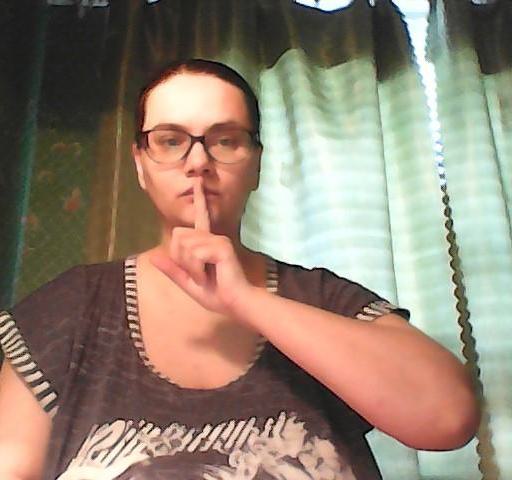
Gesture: mute